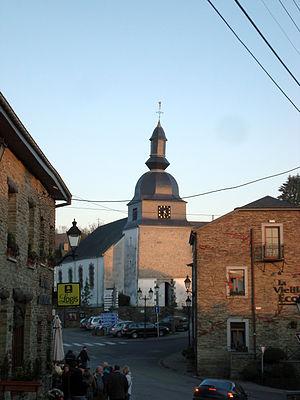
Eglise paroissiale Saint-Firmin de Rochehaut. Vue éloignée.
L'église Saint-Firmin de Rochehaut se situe dans le village belge de Rochehaut dans la commune de Bouillon en province de Luxembourg, en Belgique. Elle s’élève sur un monticule au centre du village.